Falcon Heavy

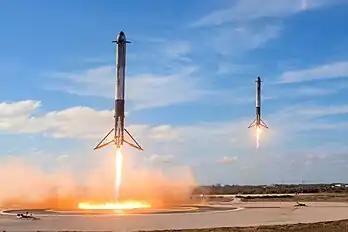
Falcon Heavy reusable side boosters land in unison at Cape Canaveral Landing Zones 1 and 2 following a test flight on February 6, 2018

From 2013 to 2016, SpaceX conducted parallel development of a reusable rocket architecture for Falcon 9, that applies to parts of Falcon Heavy as well. Early on, SpaceX had expressed hopes that all rocket stages would eventually be reusable. SpaceX has since demonstrated routine land and sea recovery of the Falcon 9 first stage, and have successfully recovered multiple payload fairings. In the case of Falcon Heavy, the two outer cores separate from the rocket earlier in the flight, and are thus moving at a lower velocity than in a Falcon 9 launch profile. For the first flight of Falcon Heavy, SpaceX had considered attempting to recover the second stage, but did not execute this plan.